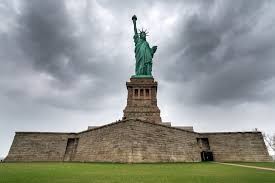
Landmark: Statue of Liberty